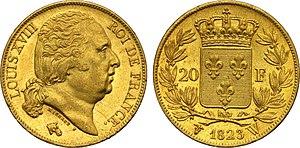
20 francs or à l'effigie de Louis XVIII
Cet article liste les émissions de franc français sous la Restauration entre 1814 et 1830. Ces pièces sont à l’effigie des deux rois de France de cette période : Louis XVIII et Charles X.